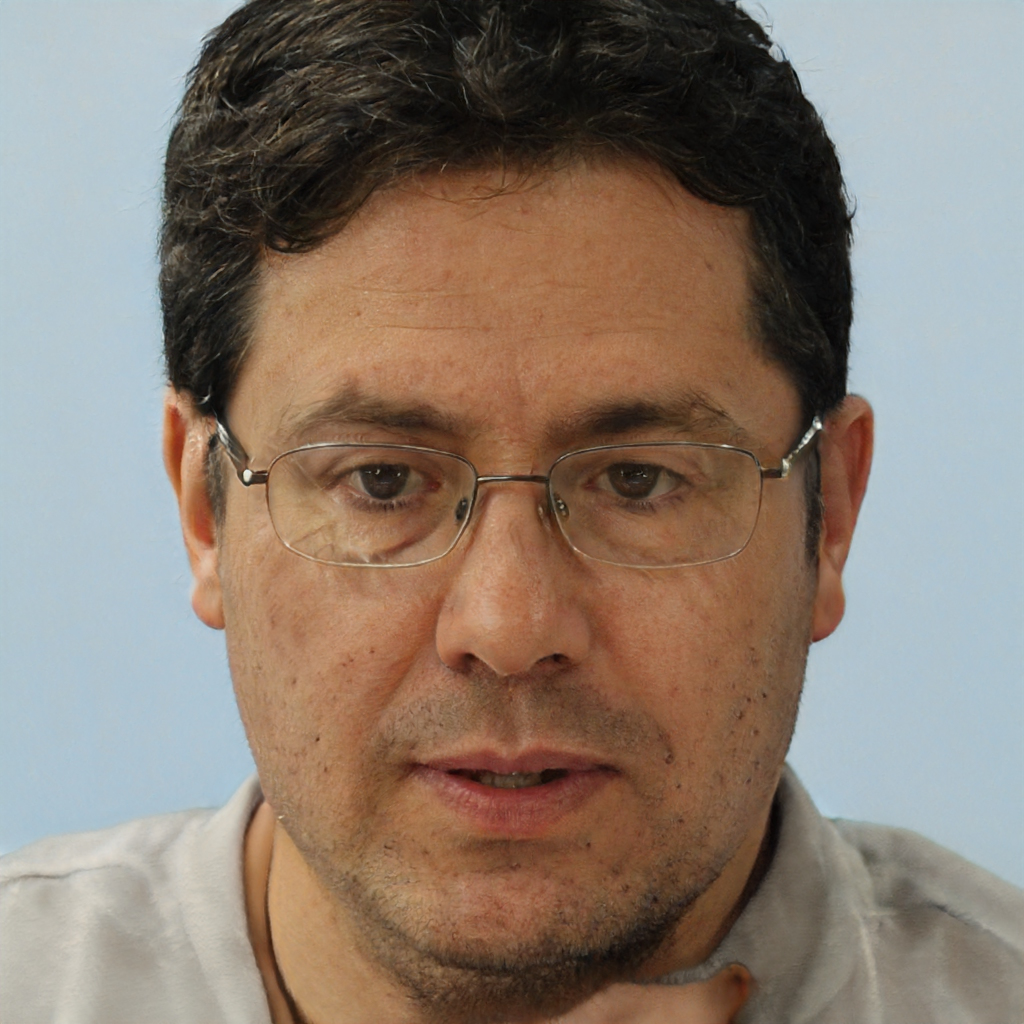
Gender: Male